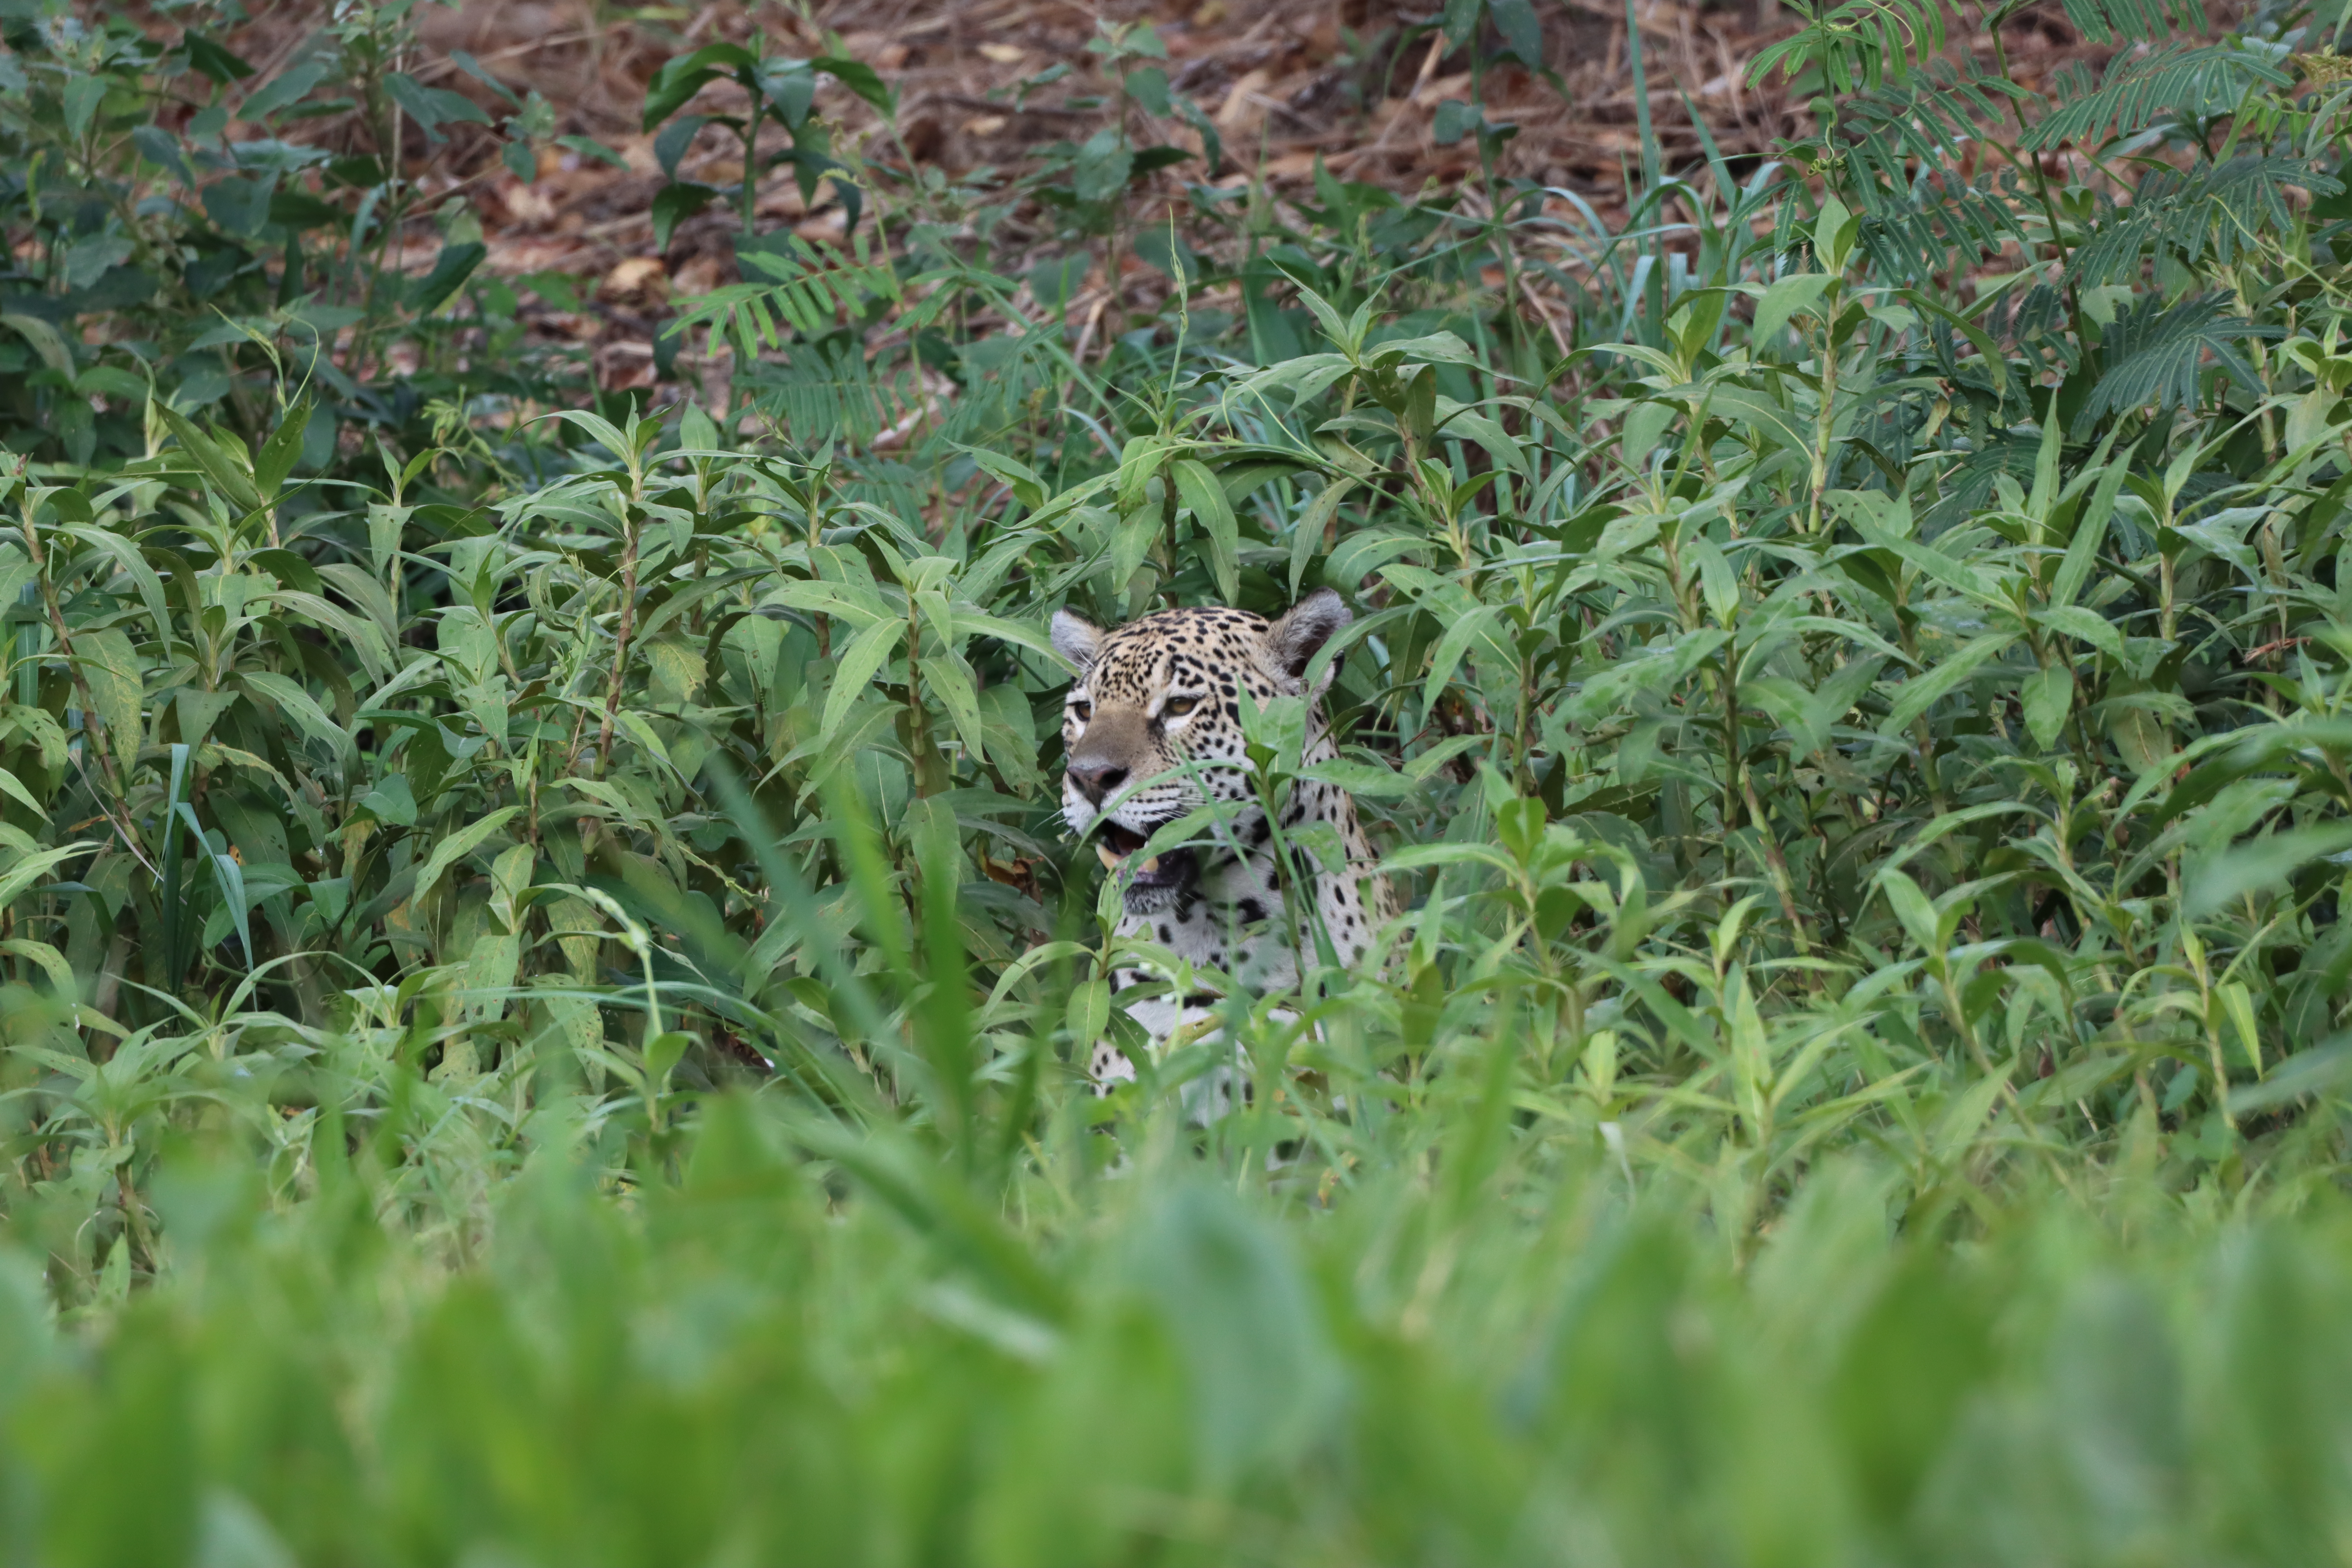
Jaguar: Marcela